Muhamet Hamiti

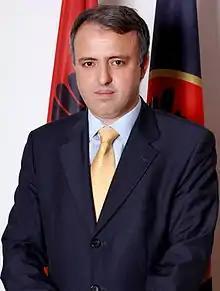
Muhamet Hamiti

Muhamet Hamiti (born 1964) is a Kosovar politician, formerly an advisor to the former President of Kosovo, Ibrahim Rugova. He was the first ambassador of the Republic of Kosovo to the United Kingdom, from 2008 to 2012.